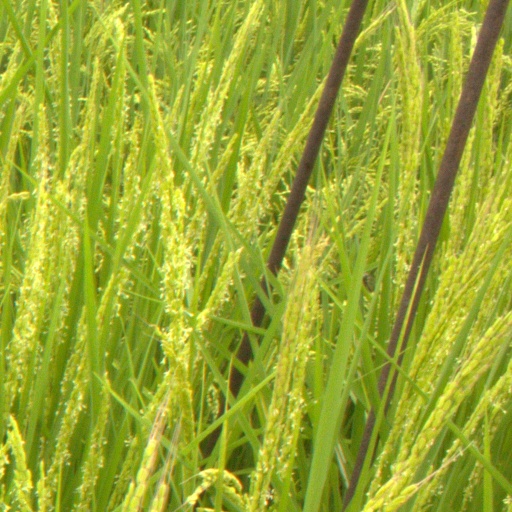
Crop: rice